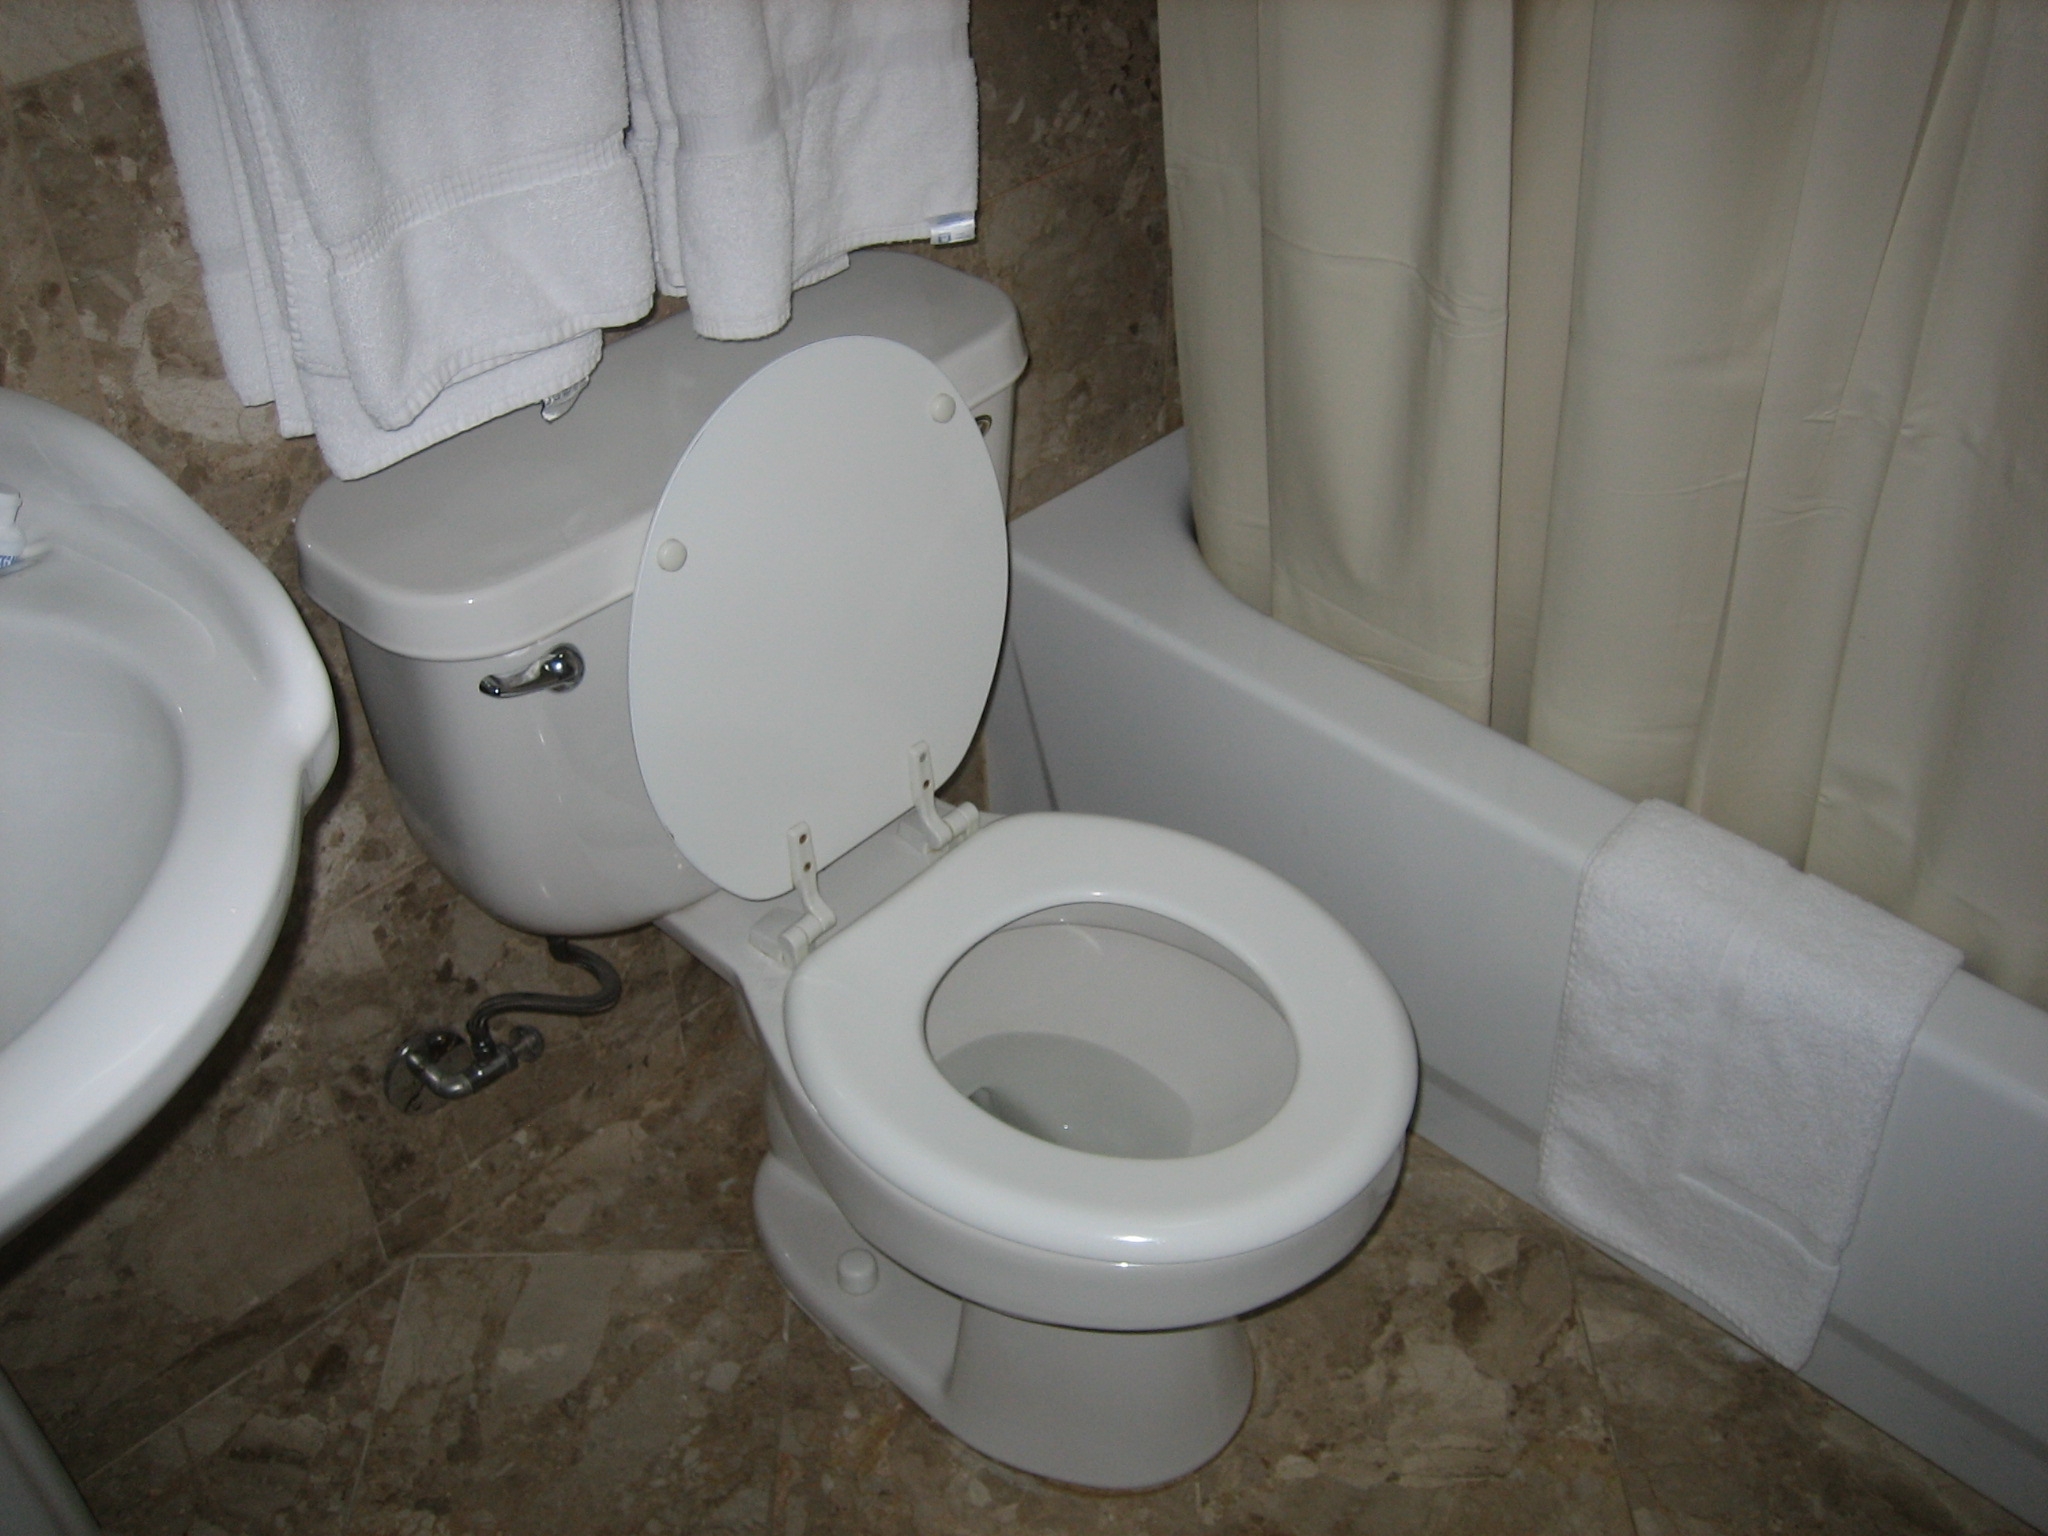
Room type: bathroom